Yukon

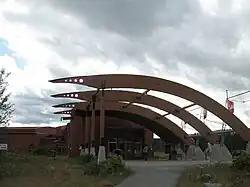
The Yukon Beringia Interpretive Centre is an interpretive centre with a focus on the Beringia land bridge.

Long before the arrival of Europeans, the central and southern Yukon was populated by First Nations people, and the area escaped glaciation. Sites of archeological significance in the Yukon hold some of the earliest evidence of the presence of human habitation in North America. The sites safeguard the history of the first people and the earliest First Nations of the Yukon.